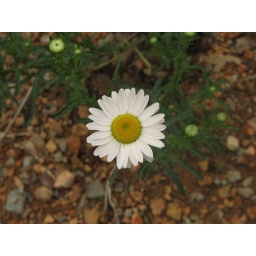
At home along the side of the road in Pinewood Tn.